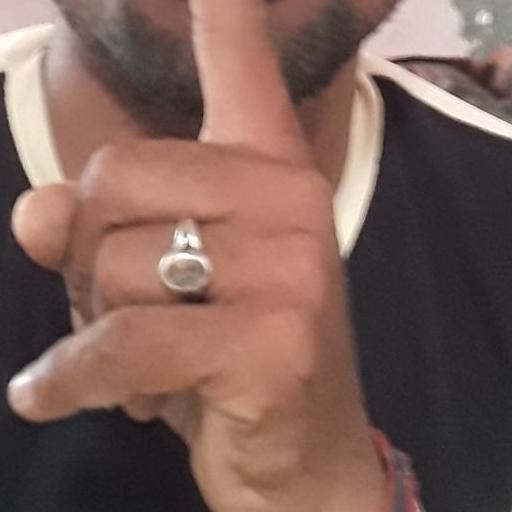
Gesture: mute